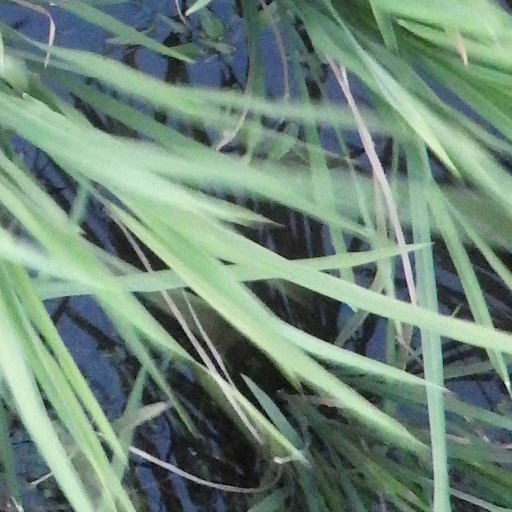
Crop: rice